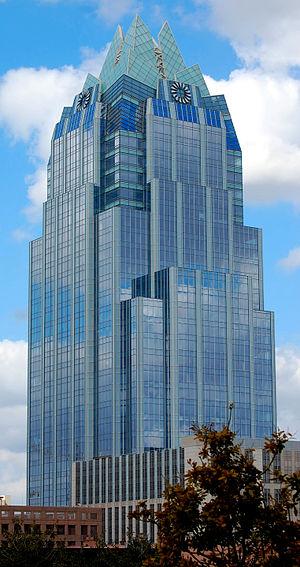
Depuis la construction du Bank of America Center en 1975, 15 immeubles de 100 mètres de hauteur et plus ont été construits à Austin au Texas dont la majorité depuis l'an 2000, la ville se développant très rapidement.
HKS est un cabinet d'architectes américain fondé en 1939 par Harwood K. Smith et basé à Dallas. Il compte un effectif de plus de 1 000 personnes ce qui le place parmi les vingt plus importants cabinets d'architecture aux États-Unis. Le cabinet réalise des projets dans le monde entier et a conçu une vingtaine de gratte-ciels, surtout aux États-Unis.
Sonic Highways est le huitième album studio du groupe américain de rock alternatif Foo Fighters, sorti le 10 novembre 2014 sur le label RCA Records.